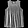
Label: Shirt